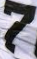
Number: 7